Yves Klein

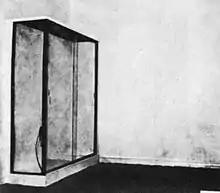
"Le Vide" ("The Void") displayed at the Iris Clert Gallery

For his next exhibition at the Iris Clert Gallery (April 1958), Klein chose to show nothing whatsoever, called ("The Specialization of Sensibility in the Raw Material State into Stabilized Pictorial Sensibility, The Void"): he removed everything in the gallery space except a large cabinet, painted every surface white, and then staged an elaborate entrance procedure for the opening night: the gallery's window was painted blue, and a blue curtain was hung in the entrance lobby, accompanied by republican guards and blue cocktails. Thanks to an enormous publicity drive, 3,000 people queued up, waiting to be let into an empty room.